Question: Please indicate a possible affordance area of baseball bat that can be used for holding
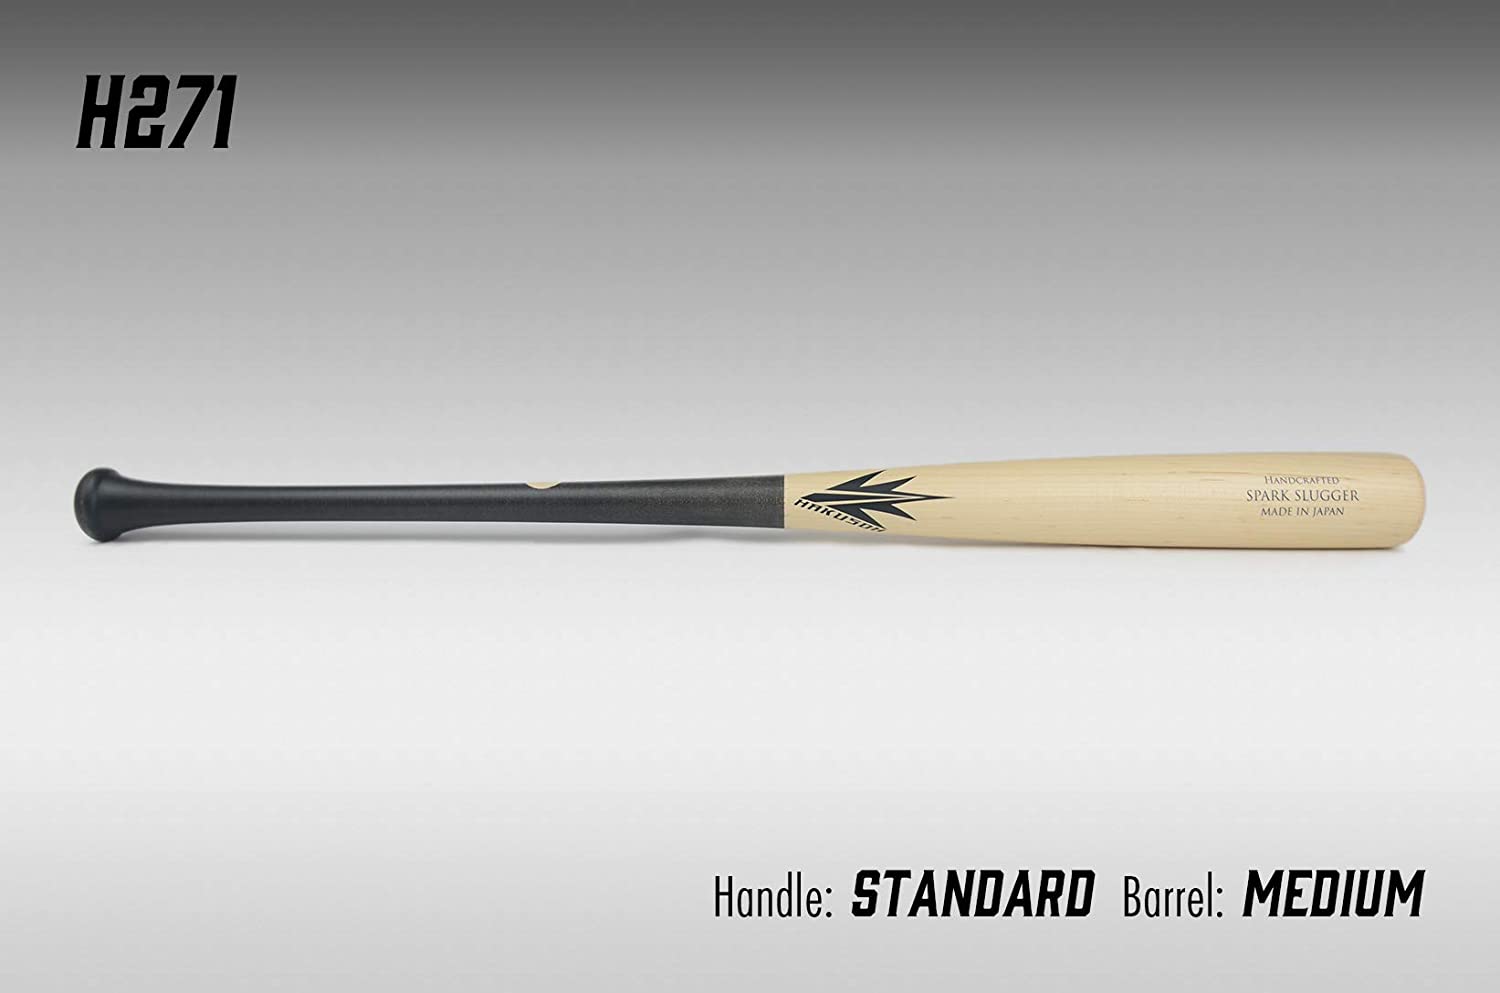
Answer: [75.538, 468.086, 594.47, 542.86]